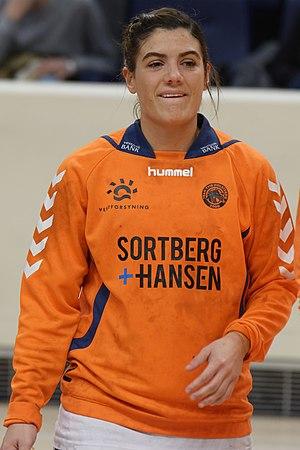
Rencontre de Coupe EHF entre Issy Paris Hand et les danoises de Team Tvis Holstebro. A Coubertin, le 13 mars 2015.